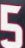
Number: 5